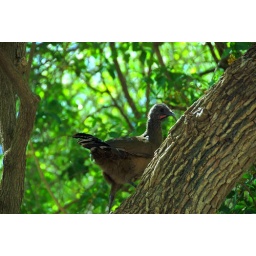
A chachalaca - a ground bird that's not unusual in south Texas, but nowhere else in the US.